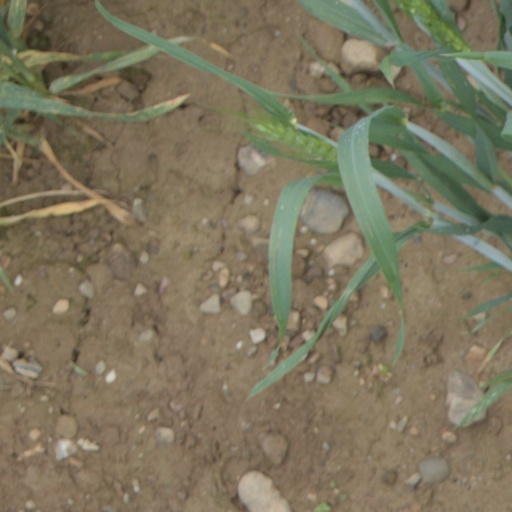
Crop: wheat